Randy Savage

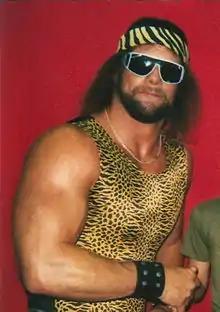
Savage in 1986

Savage first broke into the wrestling business in 1973 during the fall and winter of the baseball off-season. His first wrestling character, The Spider, was similar to Spider-Man. He later took the ring name Randy Savage at the suggestion of his longtime friend and trainer Terry "The Goose" Stephens and Georgia Championship Wrestling (GCW) booker Ole Anderson, who said that the name Poffo did not fit someone who "wrestled like a savage". Savage eventually decided to end his stalled baseball career and join his father and brother to wrestle full time. He wrestled his first match against Midwest Territory wrestler "Golden Boy" Paul Christy. Savage worked with his father and brother in Michigan, the Carolinas, Georgia, the Maritimes, and the eastern Tennessee territory run by Nick Gulas.